Alcaeus

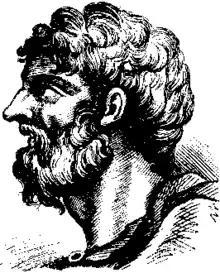
Alcaeus "A probably authentic Lesbian coin has been preserved, bearing upon the obverse ... a profile head of Alcaeus, and upon the reverse ... a profile head of Pittacus. This coin is said to have belonged to Fulvius Ursinus. It passed through various hands and collections into the Royal Museum at Paris, and was engraved by the Chevalier Visconti." — J. Easby-Smith

The broad outlines of the poet's life are well known. He was born into the aristocratic, warrior class that dominated Mytilene, the strongest city-state on the island of Lesbos and, by the end of the seventh century BC, the most influential of all the North Aegean Greek cities, with a strong navy and colonies securing its trade-routes in the Hellespont. The city had long been ruled by kings born to the Penthilid clan but, during the poet's life, the Penthilids were a spent force and rival aristocrats and their factions contended with each other for supreme power. Alcaeus and his older brothers were passionately involved in the struggle but experienced little success. Their political adventures can be understood in terms of three tyrants who came and went in succession: